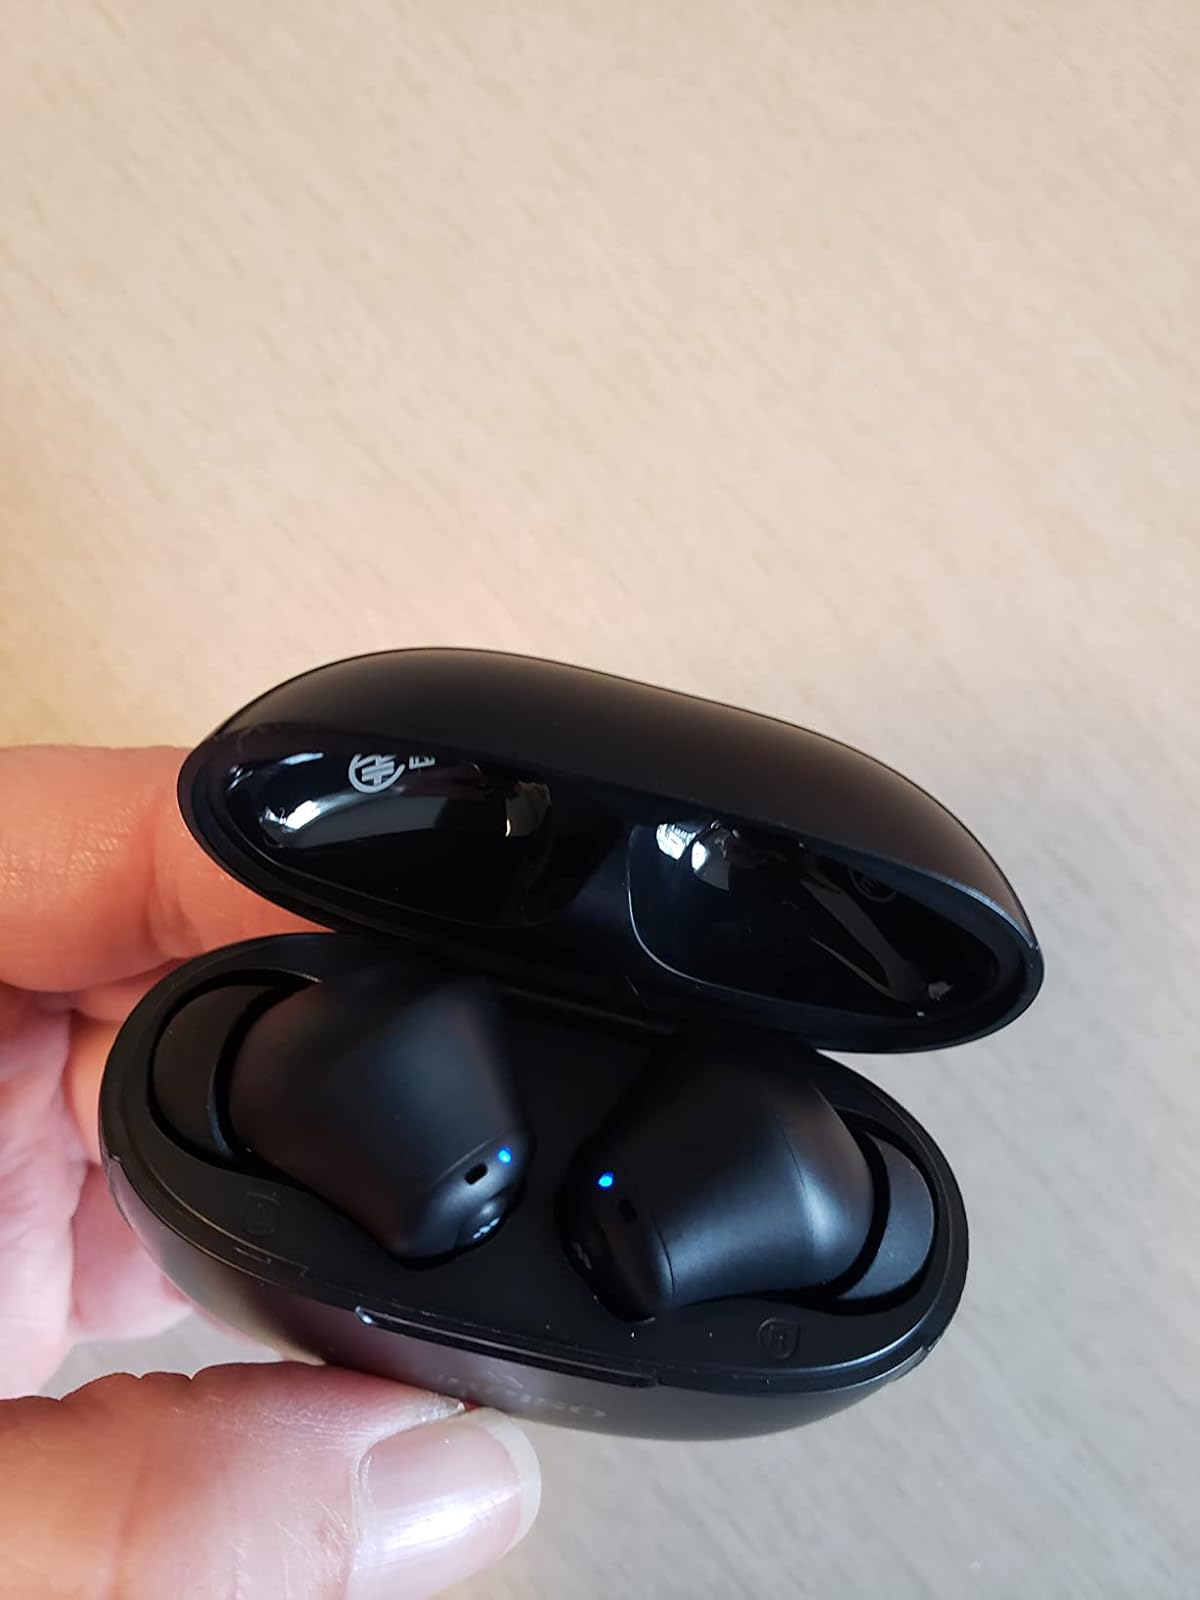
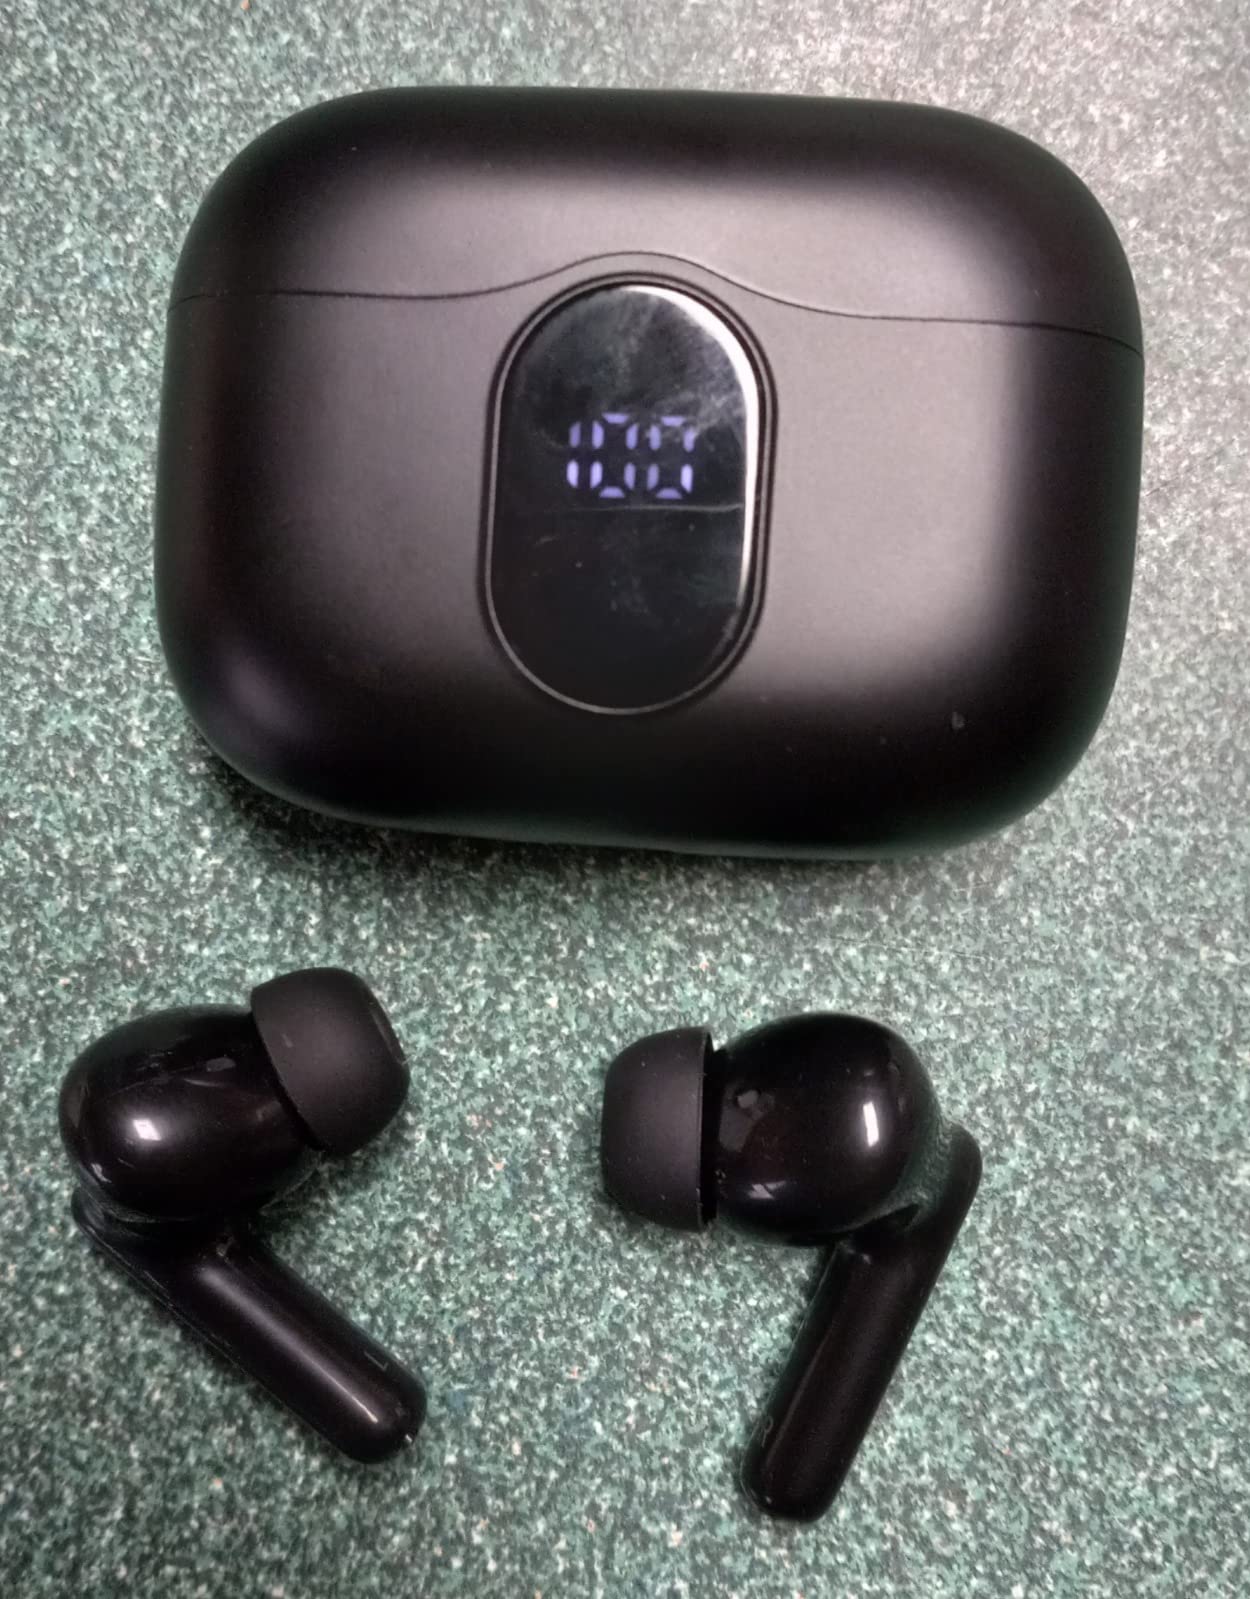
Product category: earbuds
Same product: no